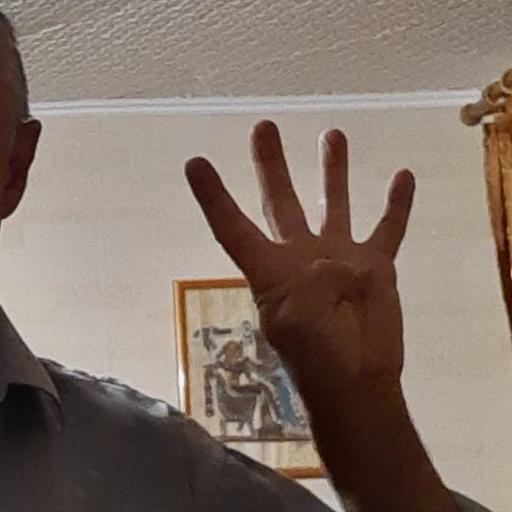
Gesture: four